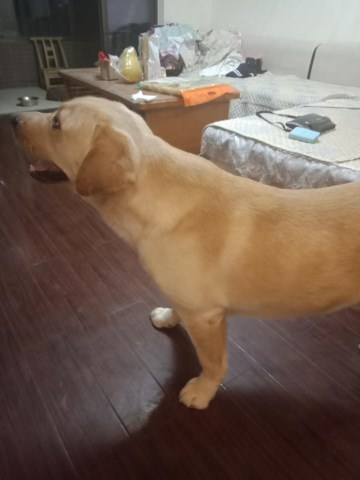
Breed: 3580-n000122-Labrador_retriever